Langalibalele

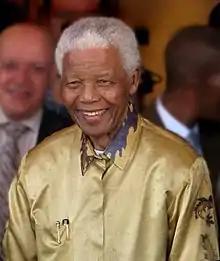
Nelson Mandela laid a wreath on Langalibalele's grave

Security was improved by the Governor of the Cape Colony, Sir Henry Barkly, sending a contingent of 200 men to Natal while both the neighbouring Boer Republics mobilised men to prevent Langalibalele seeking help for the Zulu king Cetshwayo.